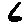
Label: 6